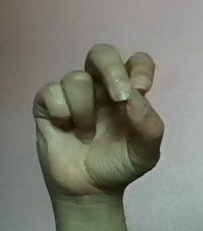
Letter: gaaf